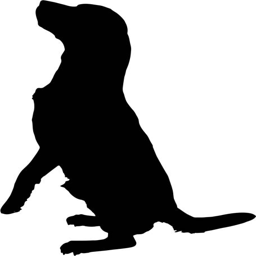
vector silhouette of a dog .